Richthofen Castle

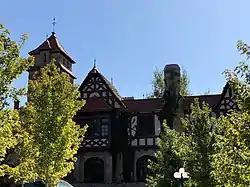

Richthofen Castle is a historic 35-room mansion in the neighborhood of Montclair in the City and County of Denver, Colorado, United States. Completed in 1887, it was originally designed by Alexander Cazin for Baron Walter von Richthofen, a German immigrant and member of the prominent Richthofen aristocratic family. Additions and remodels on the house were later made by Biscoe & Hewitt in 1910 and Jules Jacques Benedict in 1924. The mansion was listed on the National Register of Historic Places in 1975.